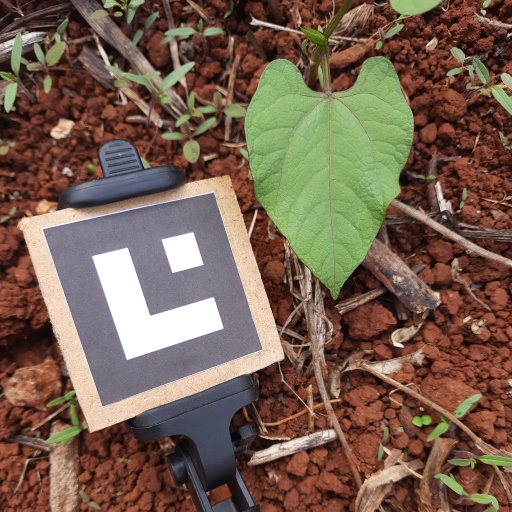
Observations: wavy surface, no eating holes, under cloudy sky